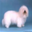
Label: dog